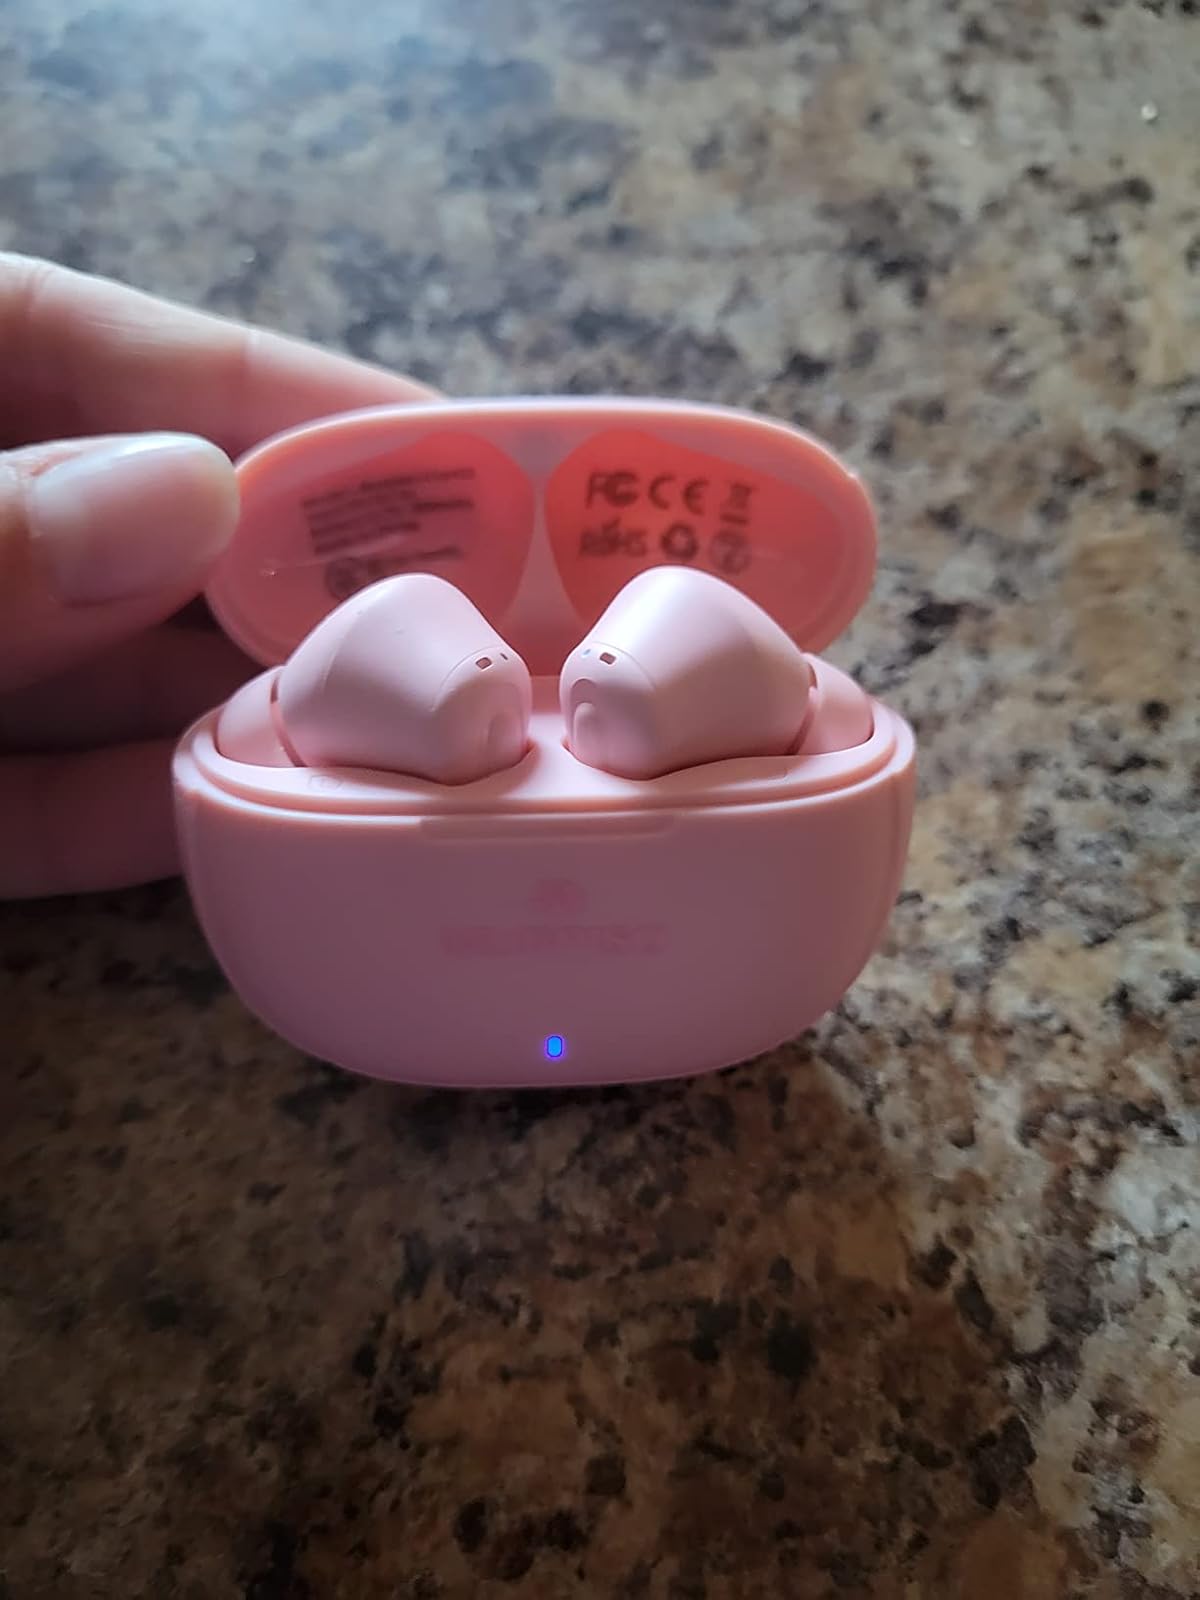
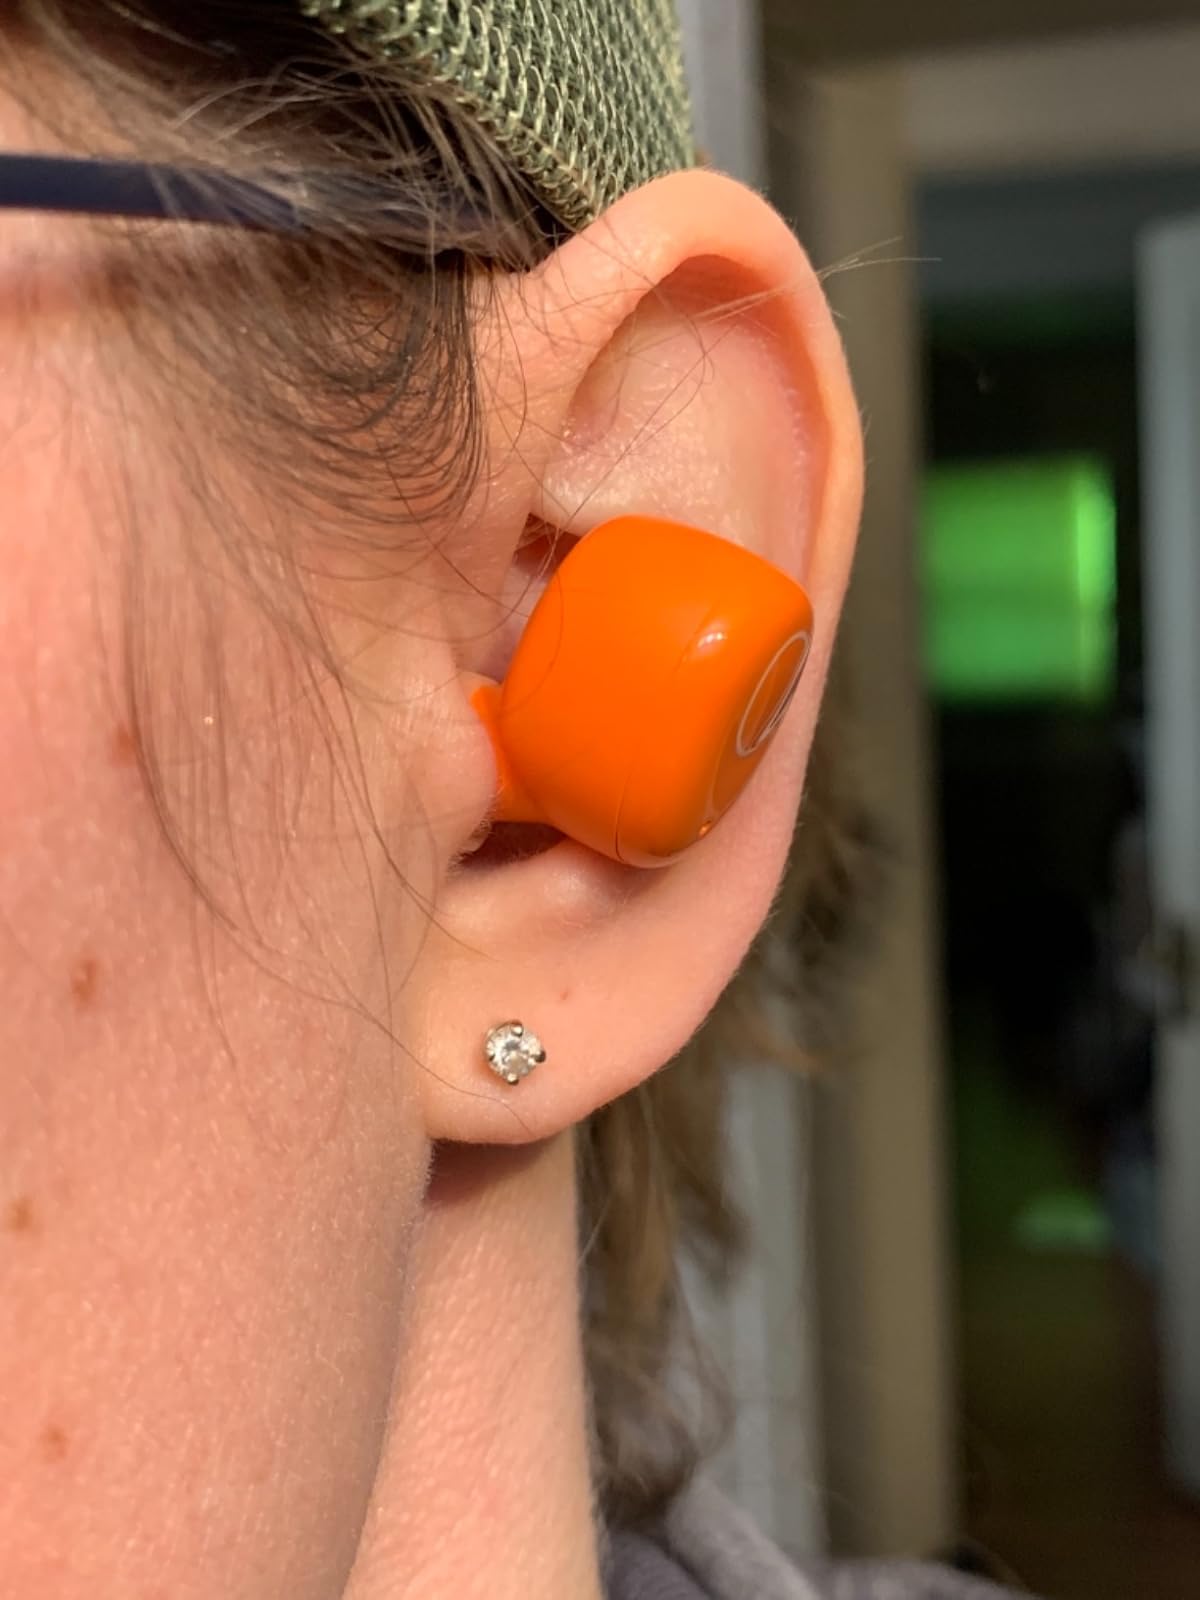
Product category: earbuds
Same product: no